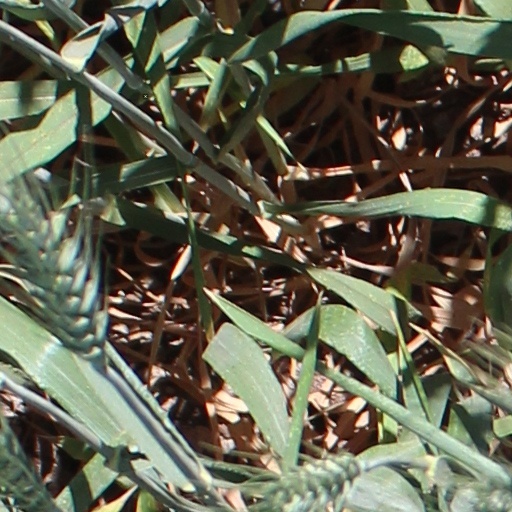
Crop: wheat